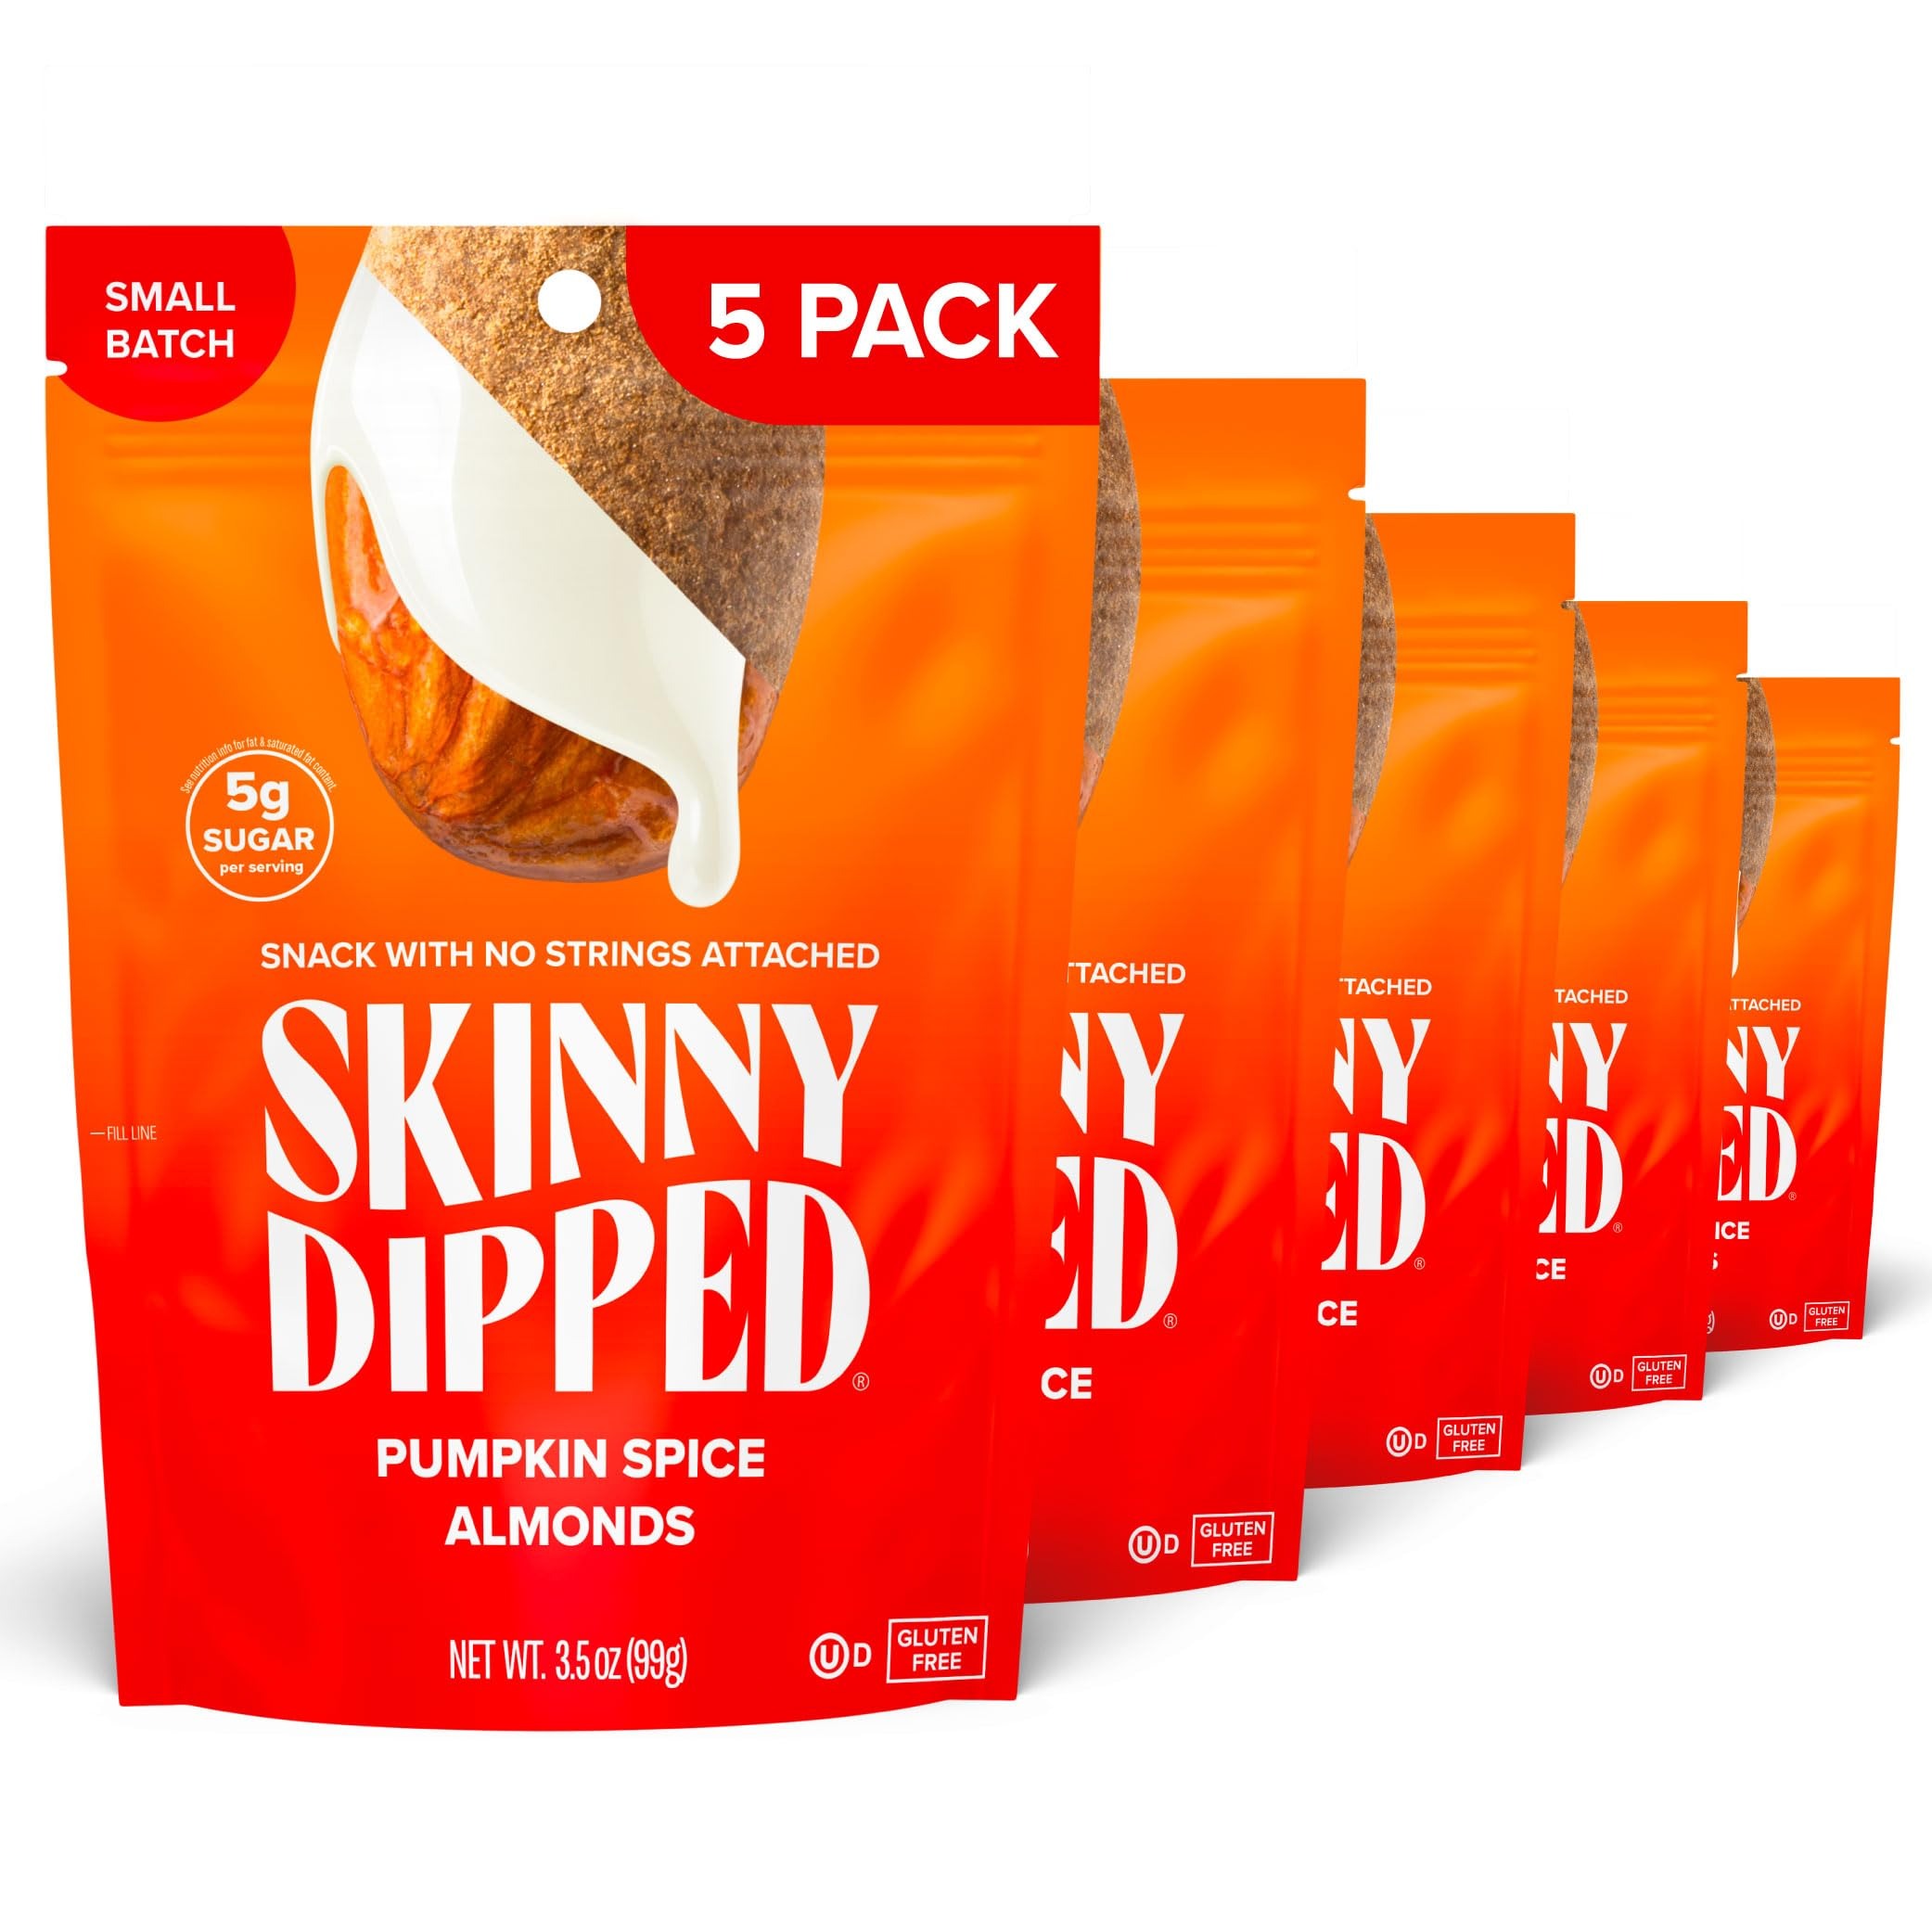
Item Name: SkinnyDipped Pumpkin Spice Almonds, Healthy Snack, Plant Protein, Gluten Free, 3.5 oz Resealable Bags, Pack of 5
Bullet Point 1: (PUMPKIN) SPICE UP YOUR LIFE. Whole roasted almonds SkinnyDipped in a thin layer of lightly sweetened yogurt, with a hint of warm autumn spices. Packaging may vary.
Bullet Point 2: PLANT PROTEIN ON POINT: We always start with the best ingredients - crunchy roasted almonds.
Bullet Point 3: NO BAD STUFF: We only use steam pasteurized almonds and non-GMO ingredients you can legit pronounce. We're also gluten free and Kosher. No artificial colors, flavors, sweeteners or sugar alternatives…ever. A feel good healthy snack. No guilt included
Bullet Point 4: WE DON'T SUGAR COAT: A kiss of maple sugar, a thin layer of yogurt and a dusting of spices – that’s it!
Bullet Point 5: RESEALABLE BAGS: This pack includes (5) resealable 3.5 oz Bags of SkinnyDipped Pumpkin Spice Almonds.
Value: 17.5
Unit: Ounce

Price: 6.99